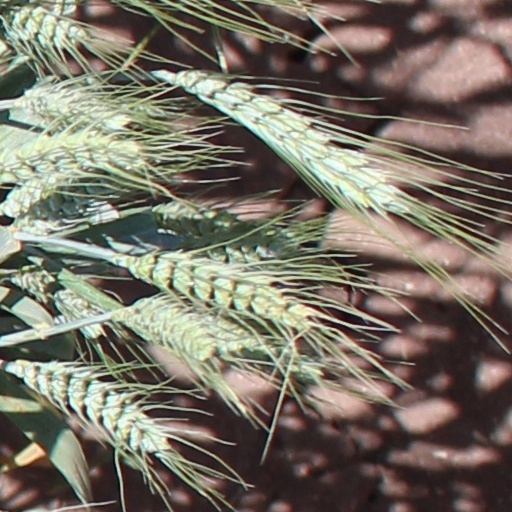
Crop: wheat